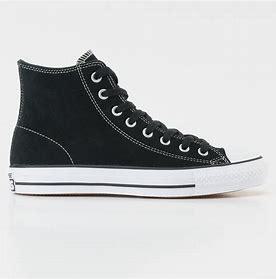
Brand: Converse
Model: Ctas Hi